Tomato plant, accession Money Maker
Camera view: horizontal (90 deg, fisheye); turntable rotation: 180 degrees
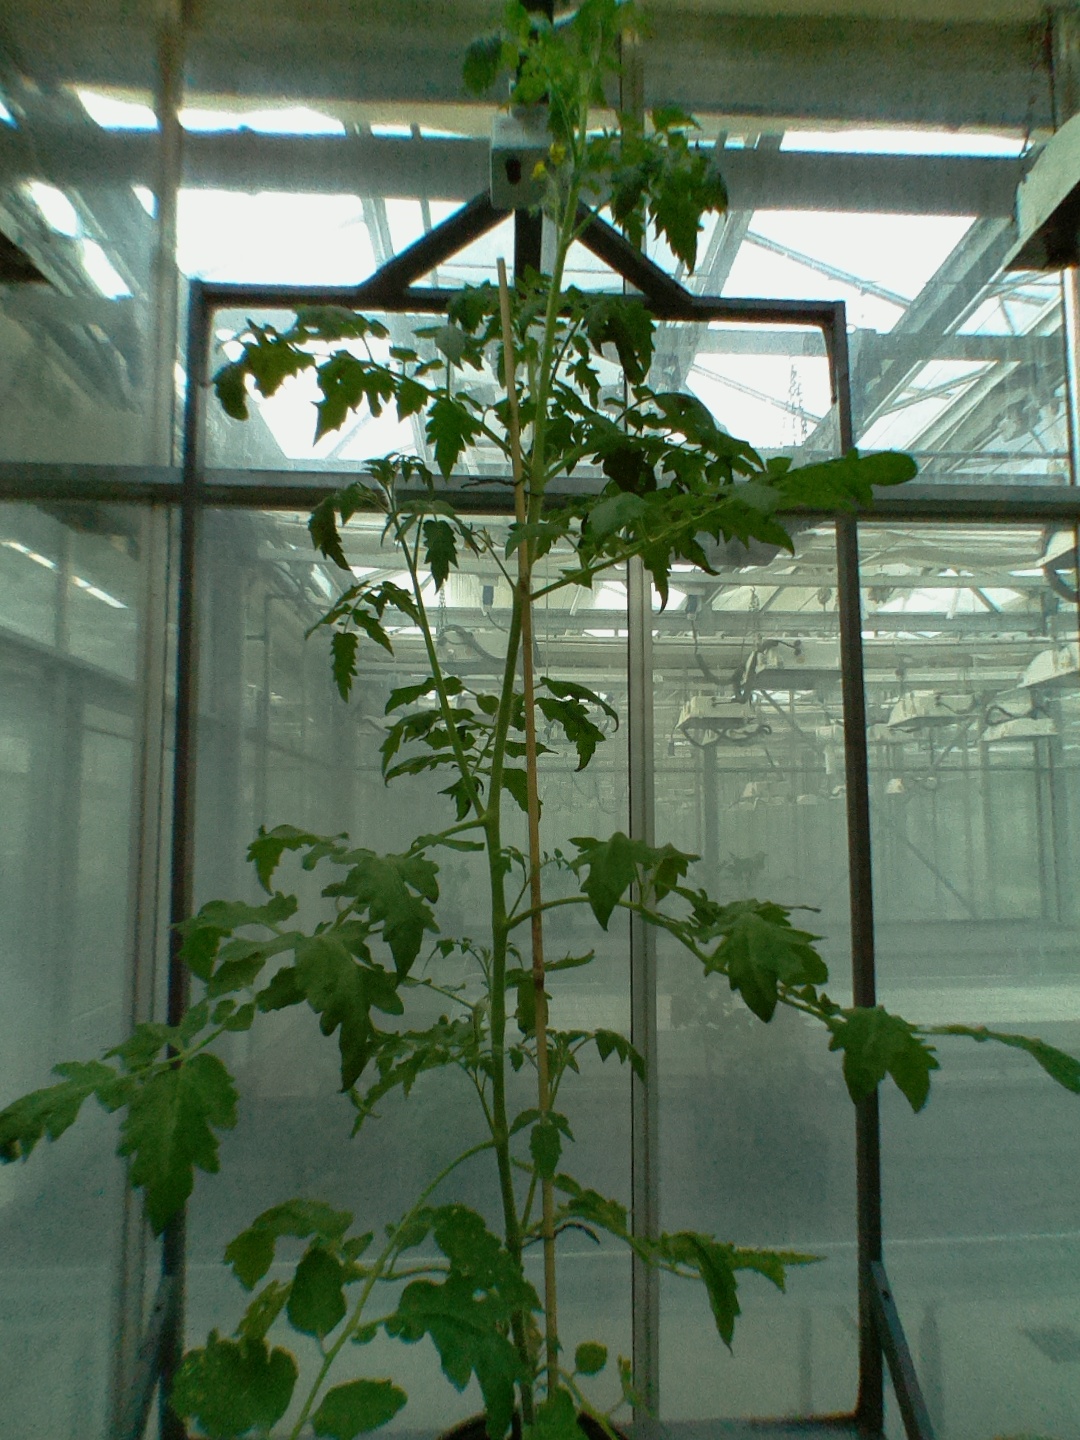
BBCH growth stage 68: Full flowering, 80%-90% of flowers open, more petals falling